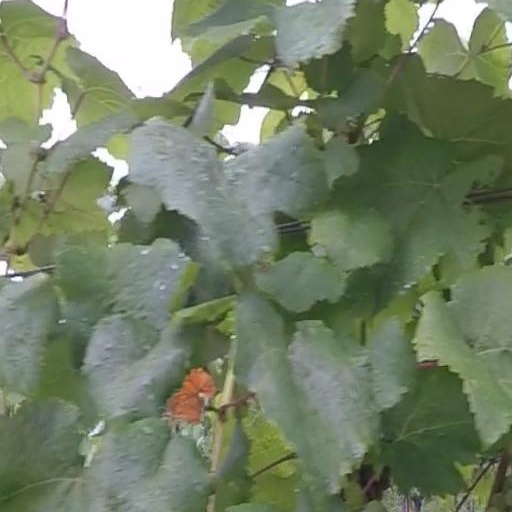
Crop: grape